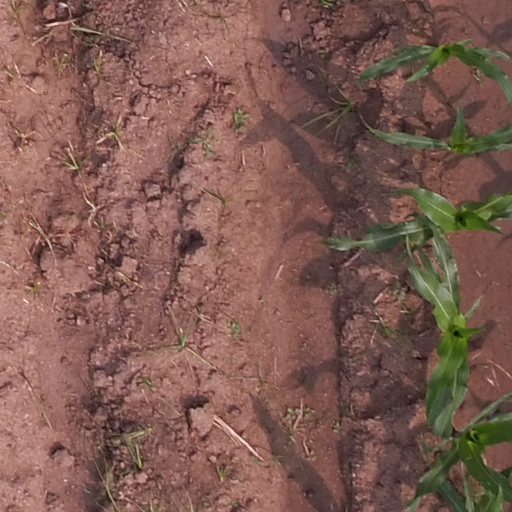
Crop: maize; corn